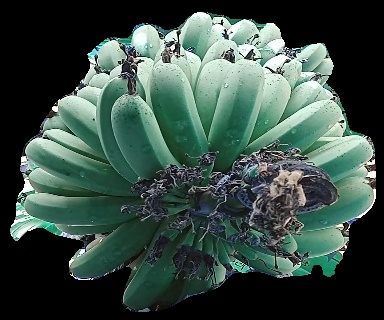
Variety: pachbale
Grade: grade1